Makhnovshchina

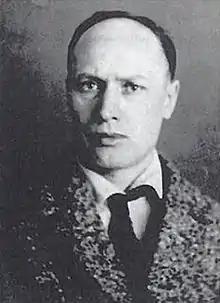
Peter Arshinov, chairman of the Cultural Section and editor of the insurgent newspaper "The Road to Freedom".

Following a successful White offensive into Northern Taurida, the Makhnovists and Bolsheviks once again formed an alliance. The conditions of the Political Agreement between the two parties stated that: all anarchist political prisoners were to be released and political repression against the anarchist movement ceased; anarchists were to be extended a number of civil liberties including freedom of speech, freedom of the press and freedom of association, excluding any anti-Soviet agitation; and anarchists were to be allowed to freely participate in elections to the Soviets and the upcoming Fifth All-Ukrainian Congress of Soviets.